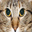
Label: cat